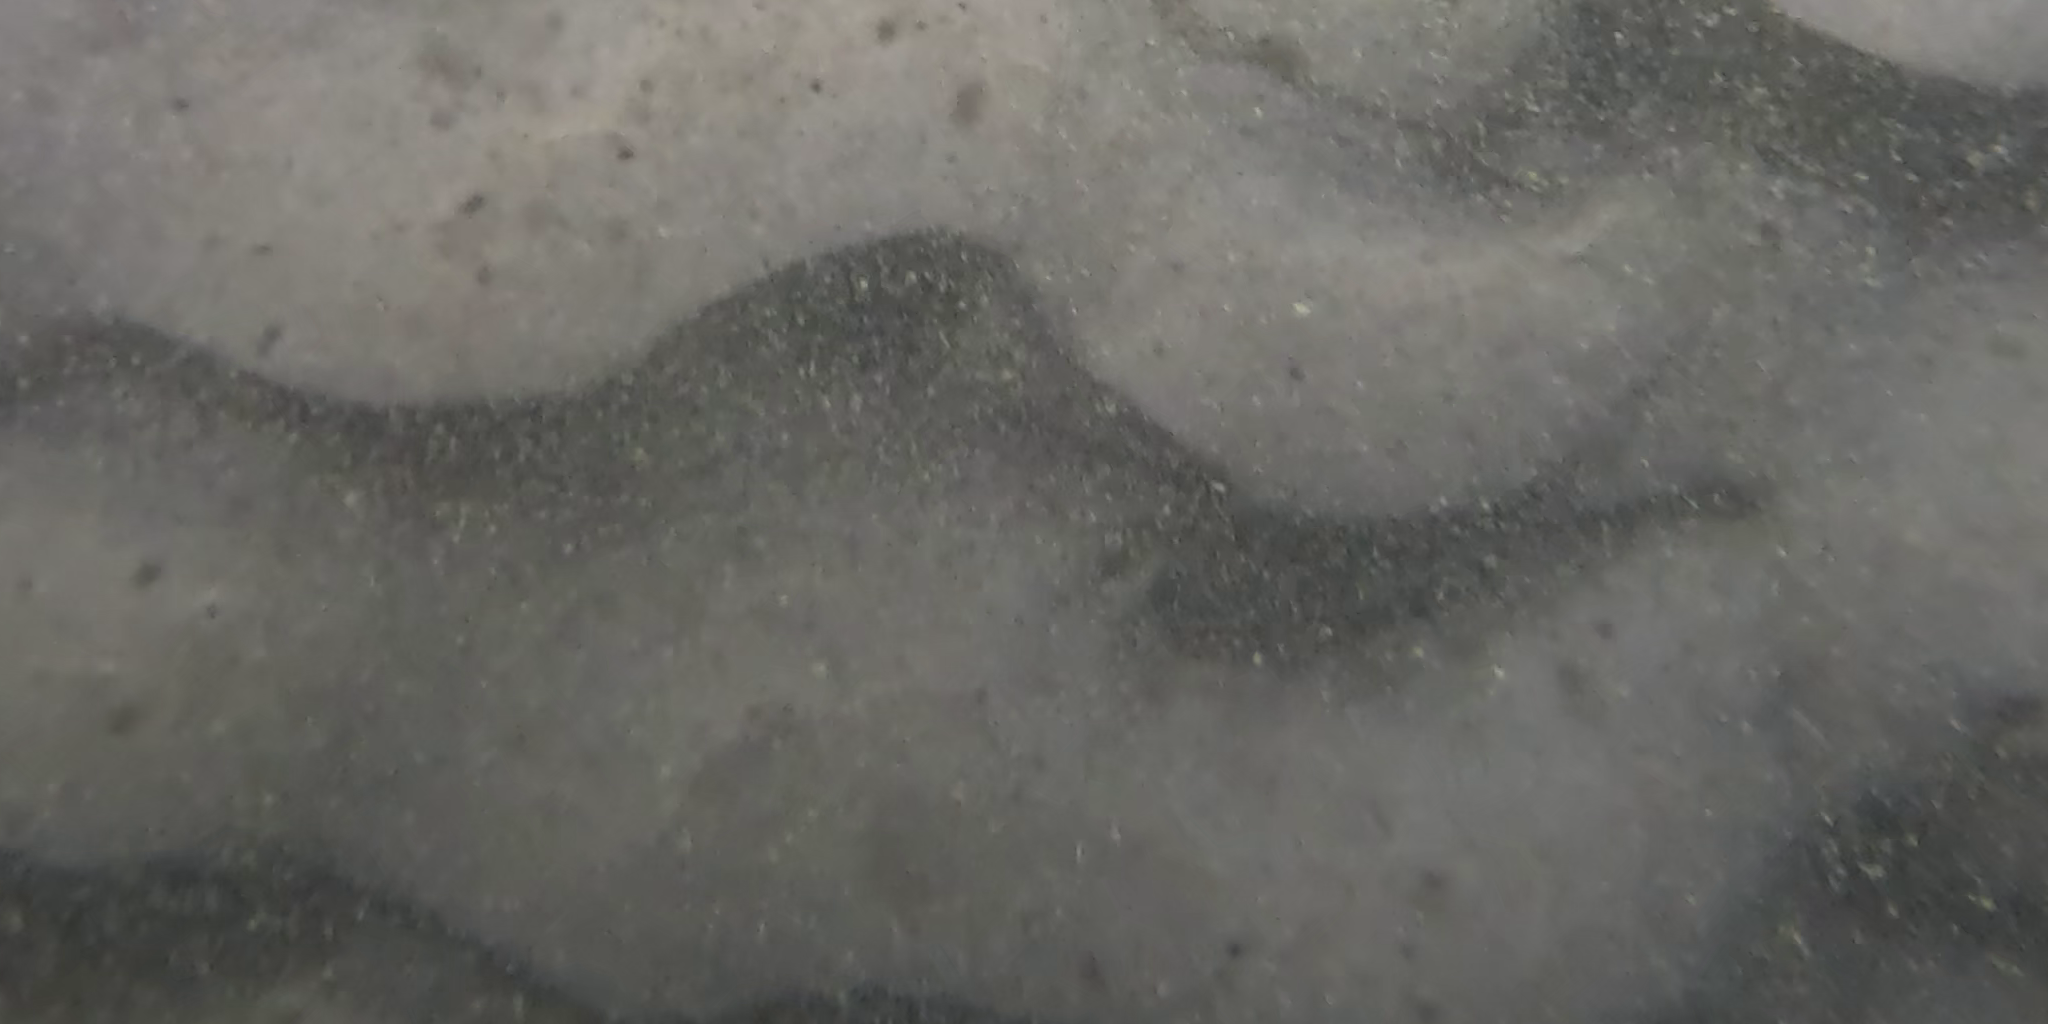
Seabed habitat: sand